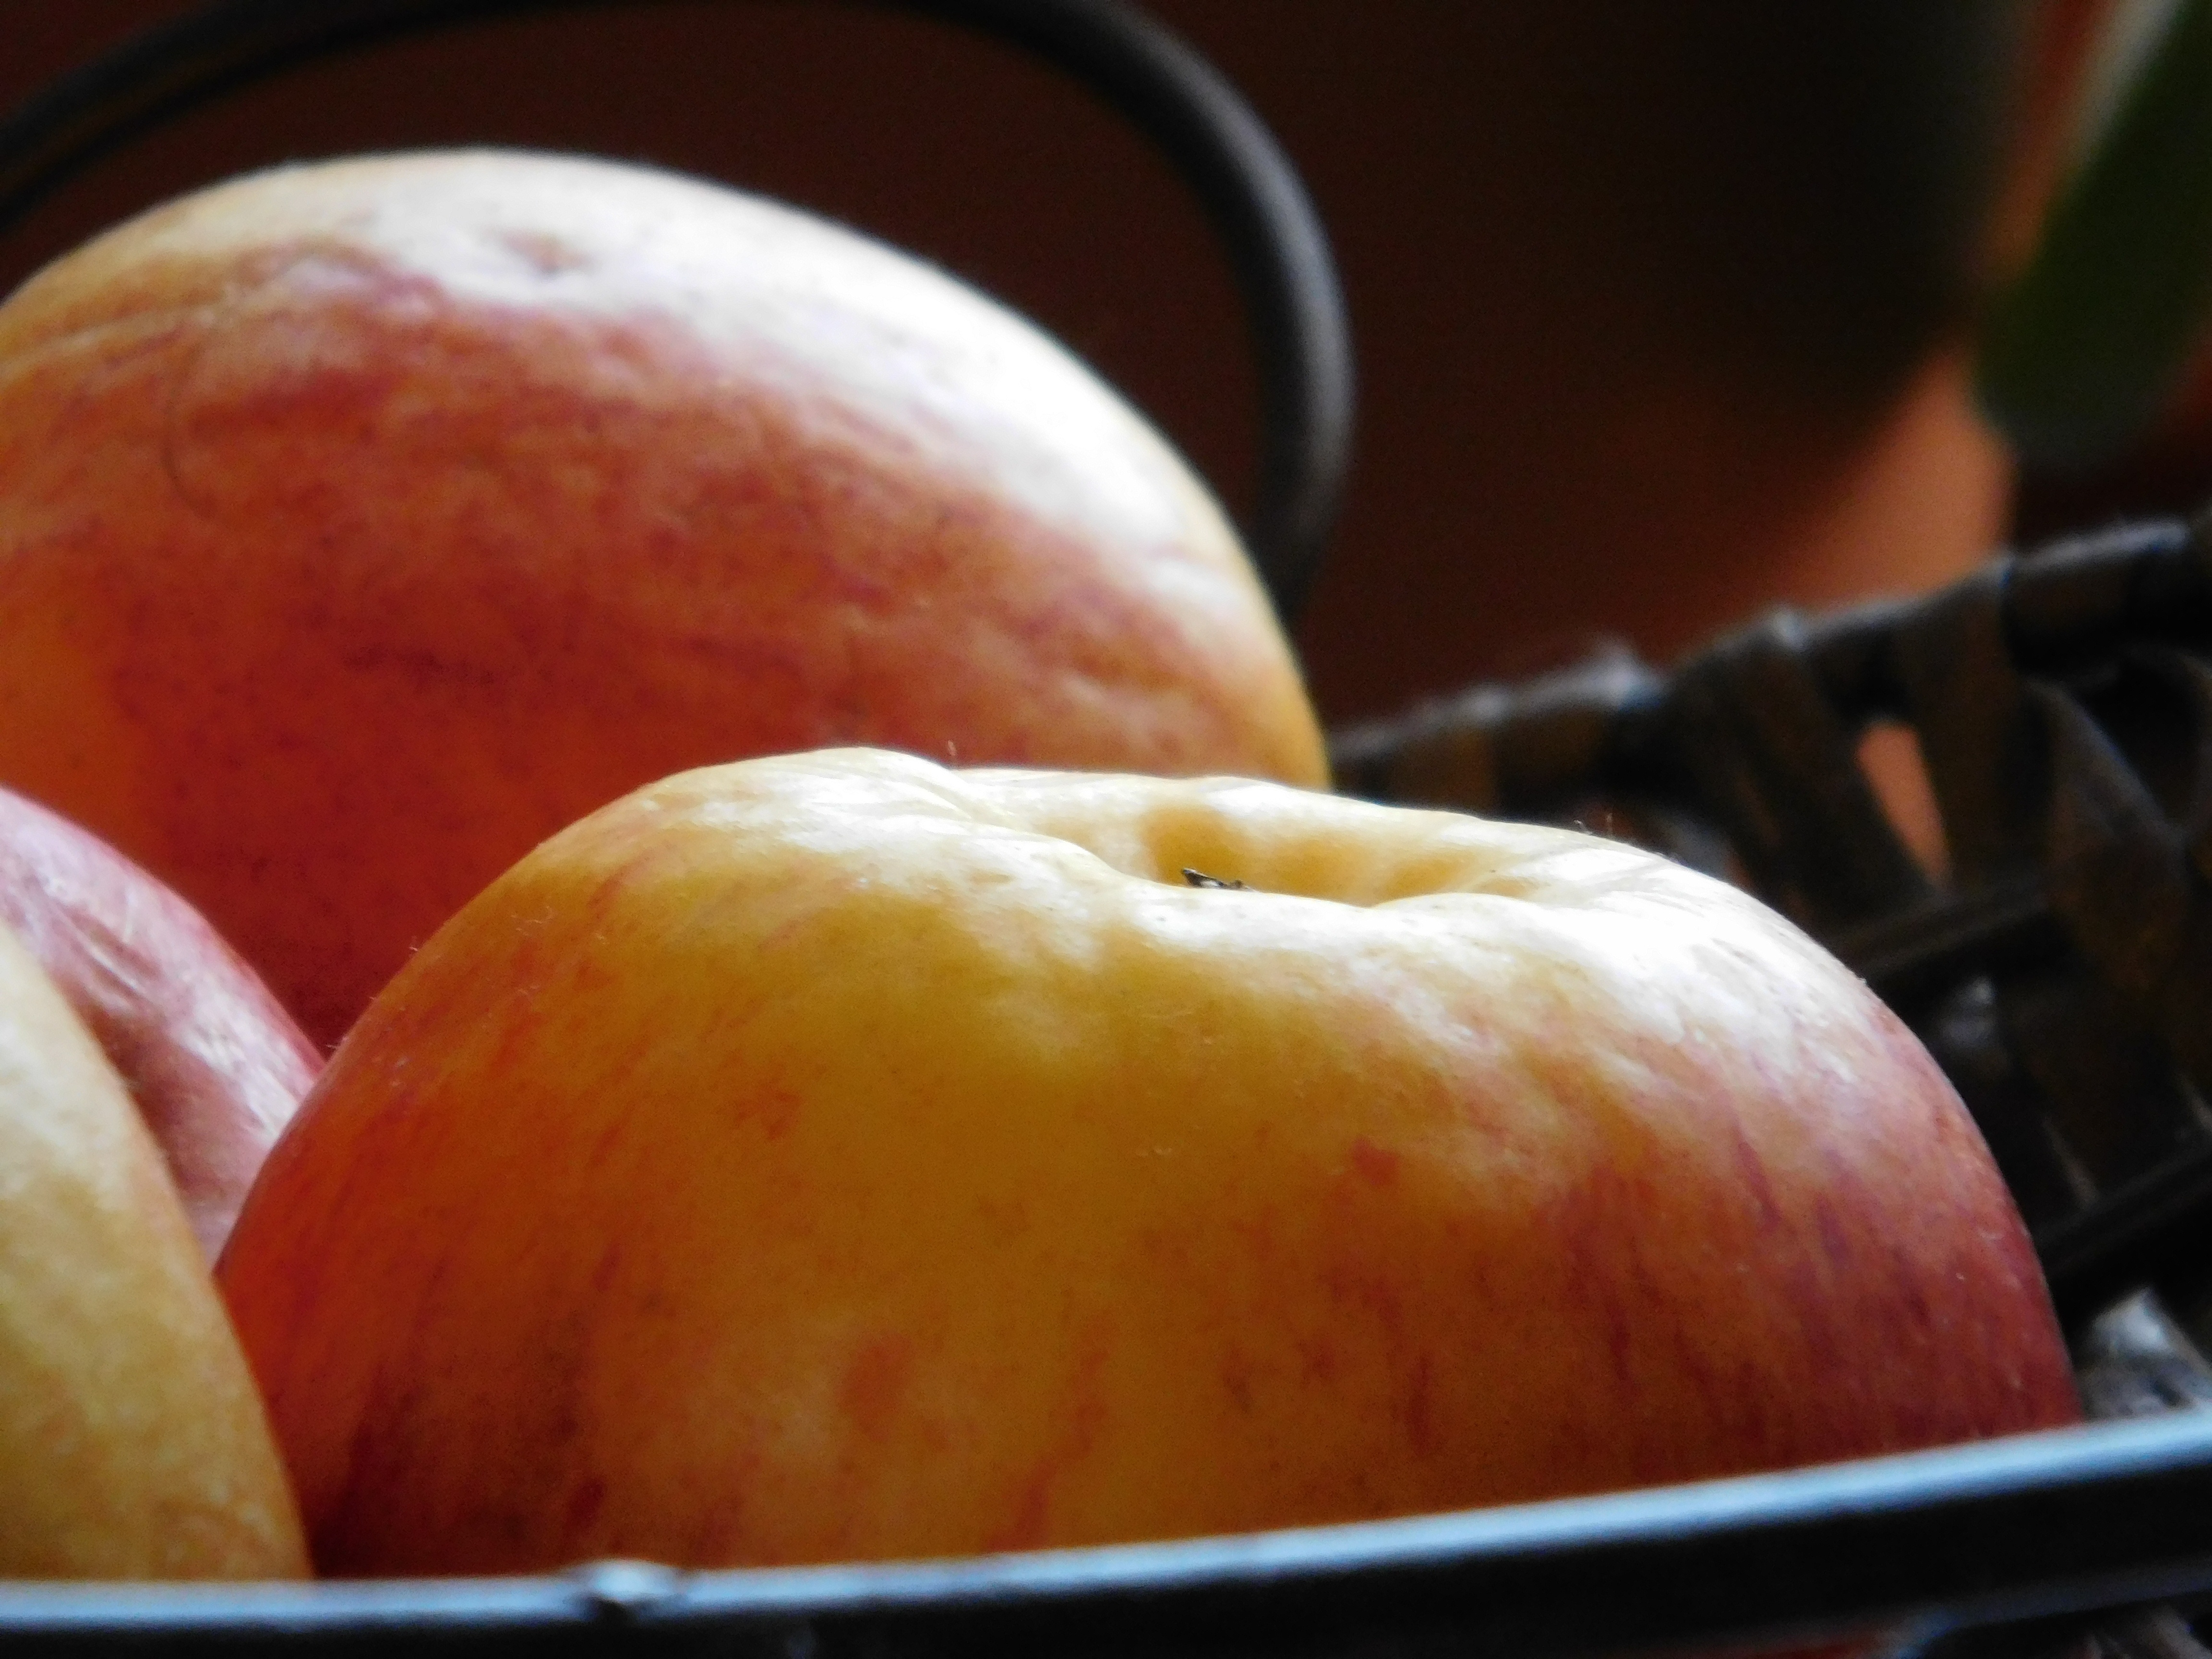
apple, plant, fruit, summer, ripe, food, produce, healthy, red apple, peach, vitamins, flowering plant, rose family, land plant, rose order, yellow apple